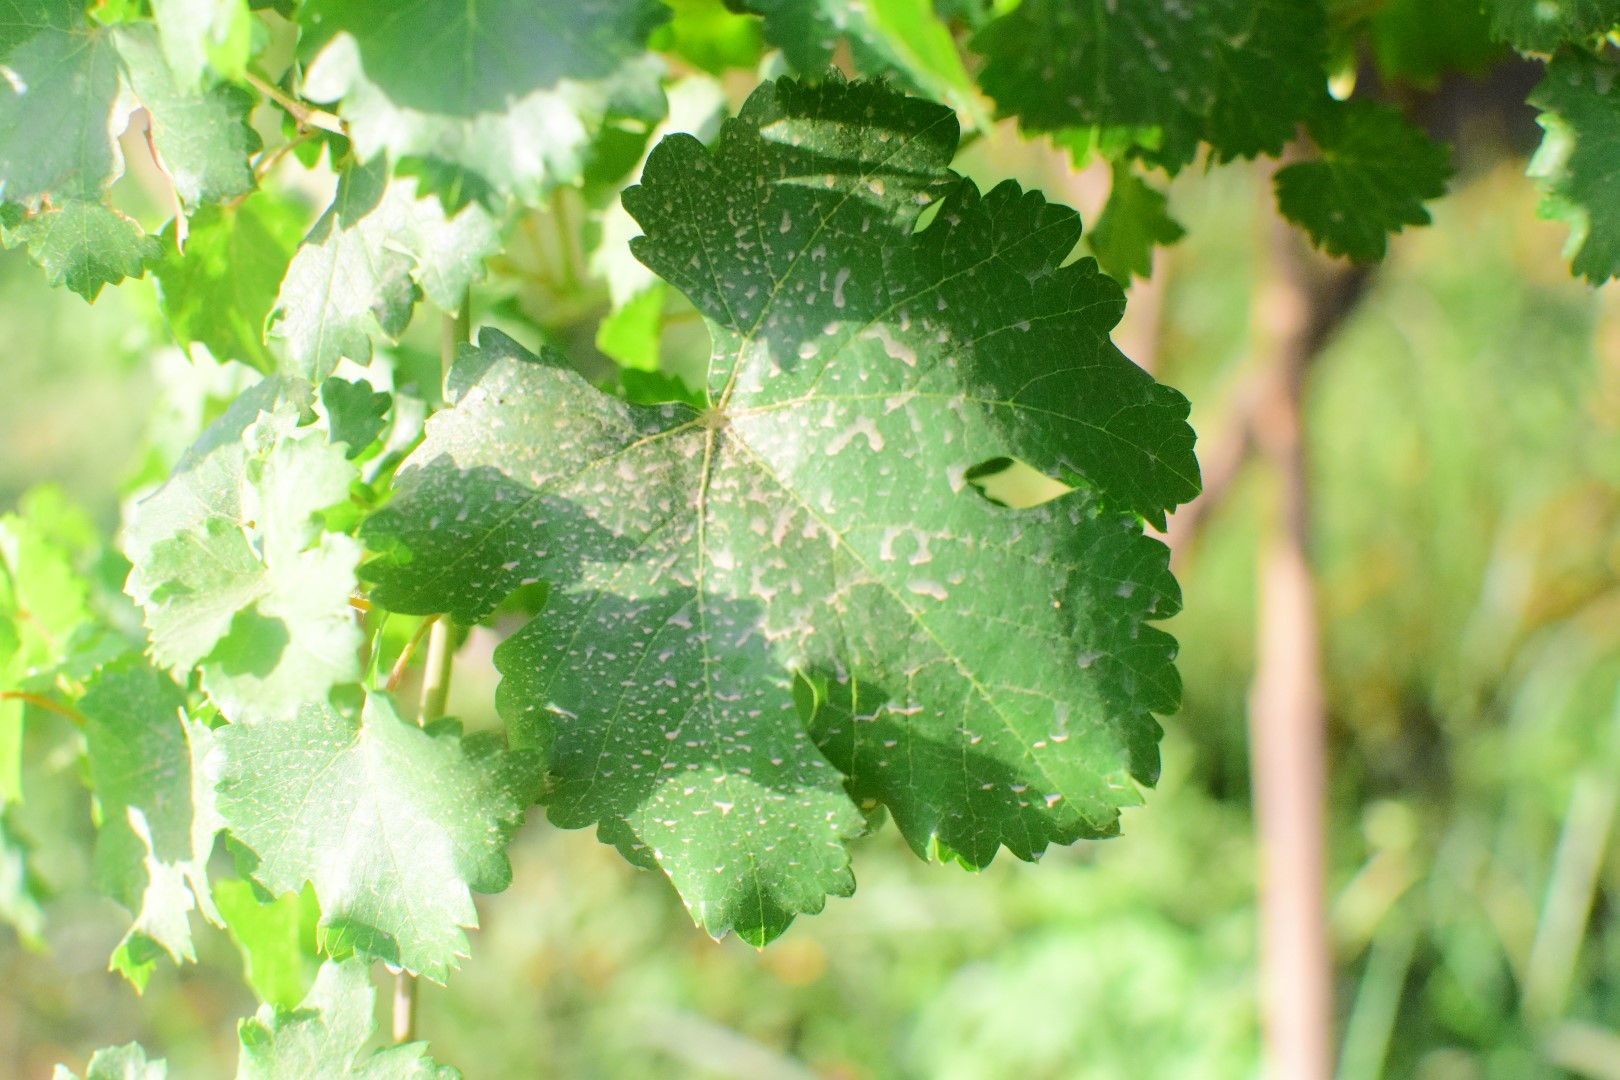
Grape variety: Deas Al-Annz